List of aviation accidents and incidents involving CFIT

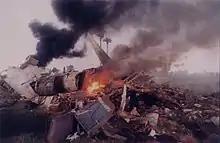
Some of the wreckage somewhat stayed together, as seen how the tail stayed near the engines during and after the accident sequence

On October 20, 1948, a Lockheed L-049-46-25 Constellation operated by KLM registered as PH-TEN crashed into hilly terrain while attempting to make an emergency landing at Prestwick Airport, killing all 40 occupants. While it was found that the pilots had descended too low, and by the time they tried to go around, they hit power lines, causing parts of the aircraft to light on fire. The pilots also had inaccurate charts, which led them into the terrain.